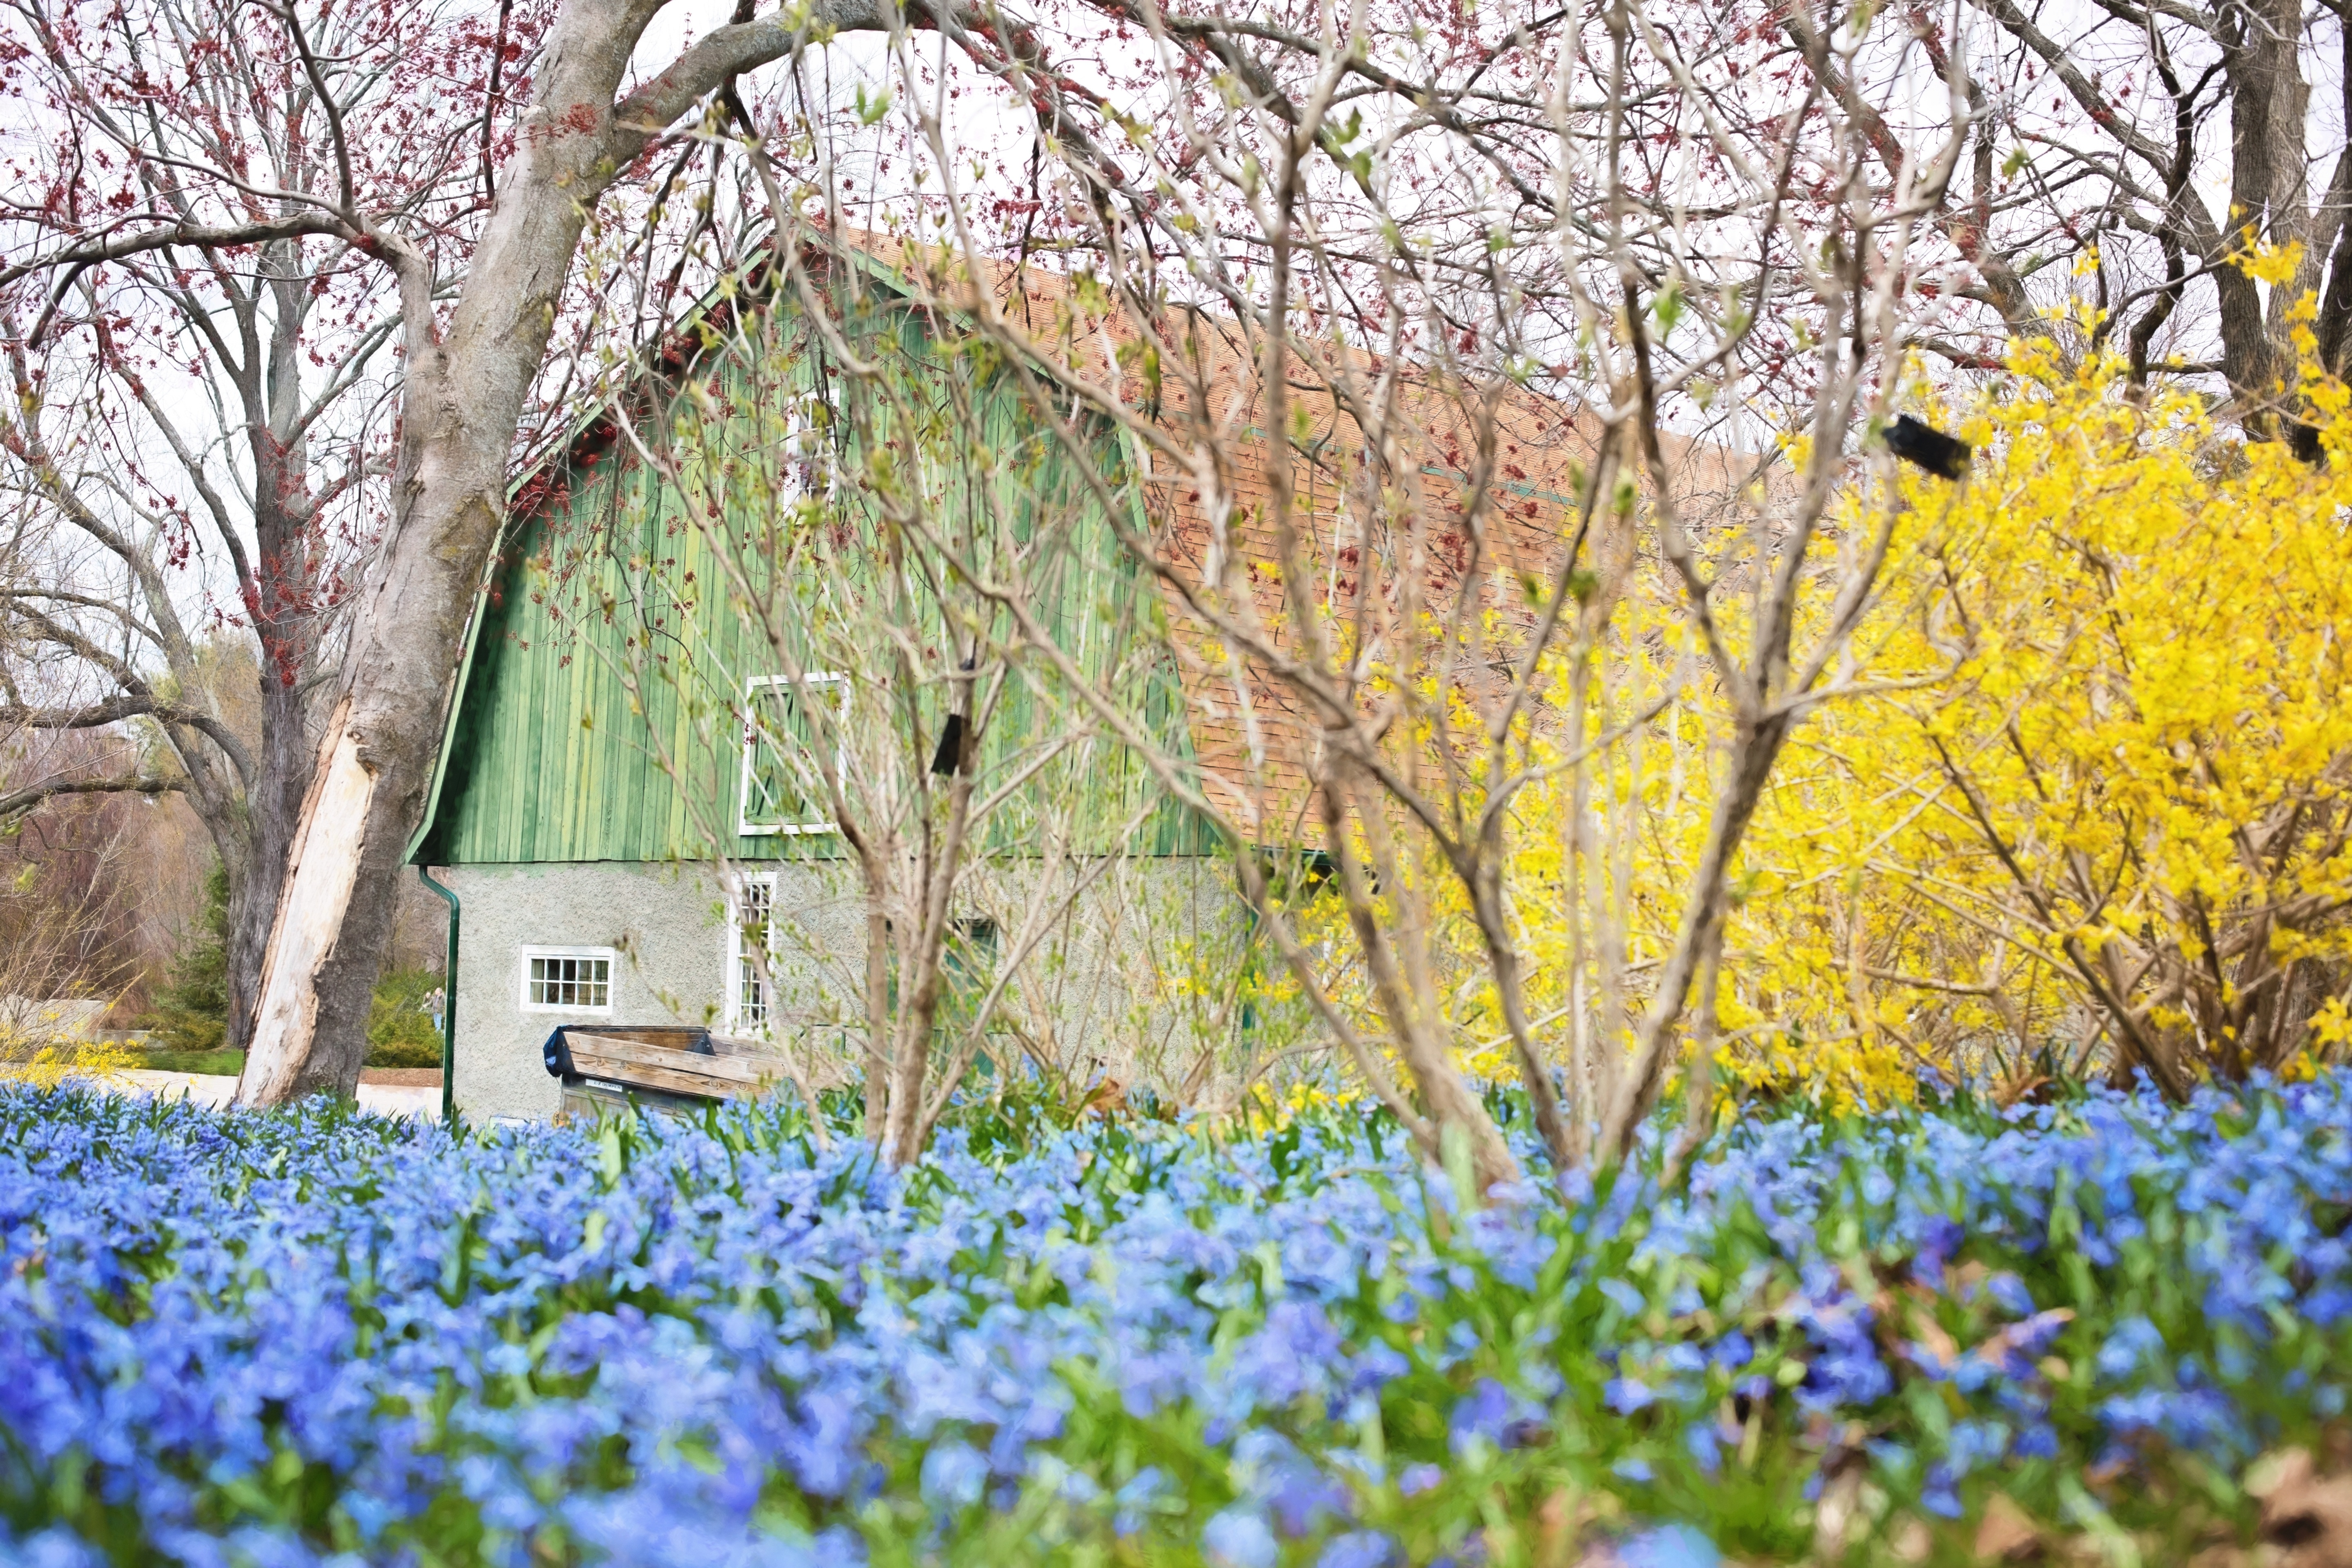
tree, branch, blossom, plant, meadow, leaf, flower, barn, country, rustic, autumn, botany, garden, flora, season, wildflower, shrub, forsythia, woodland, spring flowers, flowering plant, land plant